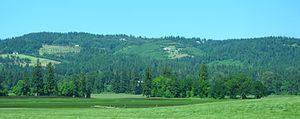
La Prairie française ou Prairie canadienne-française est une vaste prairie située dans le comté de Marion dans l'État de l'Oregon aux États-Unis.